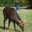
Label: deer